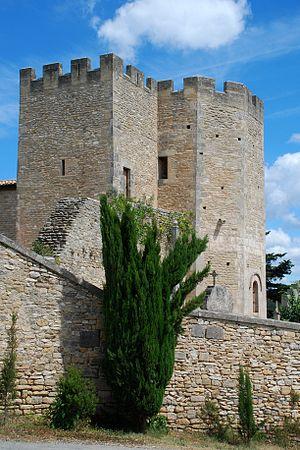
France - Languedoc - Gard - Église de Saint-Bonnet-du-Gard
En architecture religieuse, le chevet désigne généralement l'extrémité du chœur d'une église derrière le maître-autel et le sanctuaire de l'église, parce que, dans les édifices au plan en croix latine, le chevet correspond à la partie de la croix sur laquelle le Christ crucifié posa sa tête.
L'église Saint-Bonnet est une église romane fortifiée située à Saint-Bonnet-du-Gard dans le département du Gard et la région Occitanie.
Saint-Bonnet-du-Gard est une commune française située dans le département du Gard, en région Occitanie.